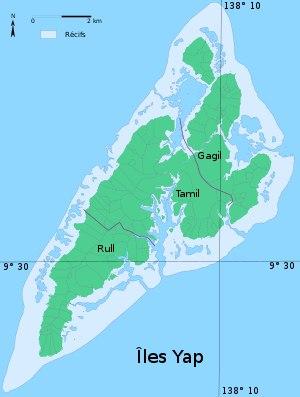
La constitution de l'État de Yap, un des quatre États des États fédérés de Micronésie est le texte de droit fondamental de l'État de Yap. Elle est adoptée dans le courant de l'année 1982, est promulguée le 24 décembre de cette même année et entre en vigueur le 1ᵉʳ janvier 1983. Des amendements ont été adoptés par référendum et promulgués le 24 novembre 2006. La constitution comporte 15 articles. Elle est consultable en anglais sur le site internet de la Cour suprême des États fédérés de Micronésie.
Les conseils traditionnels de l'État de Yap sont deux assemblées, formalisées par la constitution de l'État de Yap, dans les États fédérés de Micronésie, promulguée en 1992, réunissant des chefs traditionnels : le Conseil de Pilung pour les chefs des Îles Yap, et le Conseil de Tamol pour les chefs des îles extérieures de Yap. L'exécutif, le législatif, le judiciaire et les conseils traditionnels sont les quatre pouvoirs institutionnels de l'État de Yap, mais les conseils, à la différence des autres, transcendent le concept de séparation des pouvoirs. Ils sont chargés d'exercer les fonctions qui concernent la tradition et la coutume, dont la consignation dans le droit écrit n'est pas obligatoire. Dans l'État de Yap, les coutumes et traditions priment sur toute interprétation de la constitution et même sur toute décision judiciaire. Les conseils disposent ainsi d'un droit de veto sur les textes législatifs qu'ils jugent contraires aux pratiques traditionnelles. La constitutionnalité de ces conseils et du droit de veto pourrait être remise en cause au regard du droit constitutionnel fédéral de Micronésie, mais elle ne l'a jamais été jusqu'à présent.